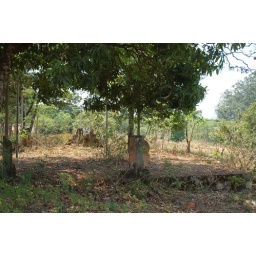
The remains of a chicken house where around 500 egg layers once lived.